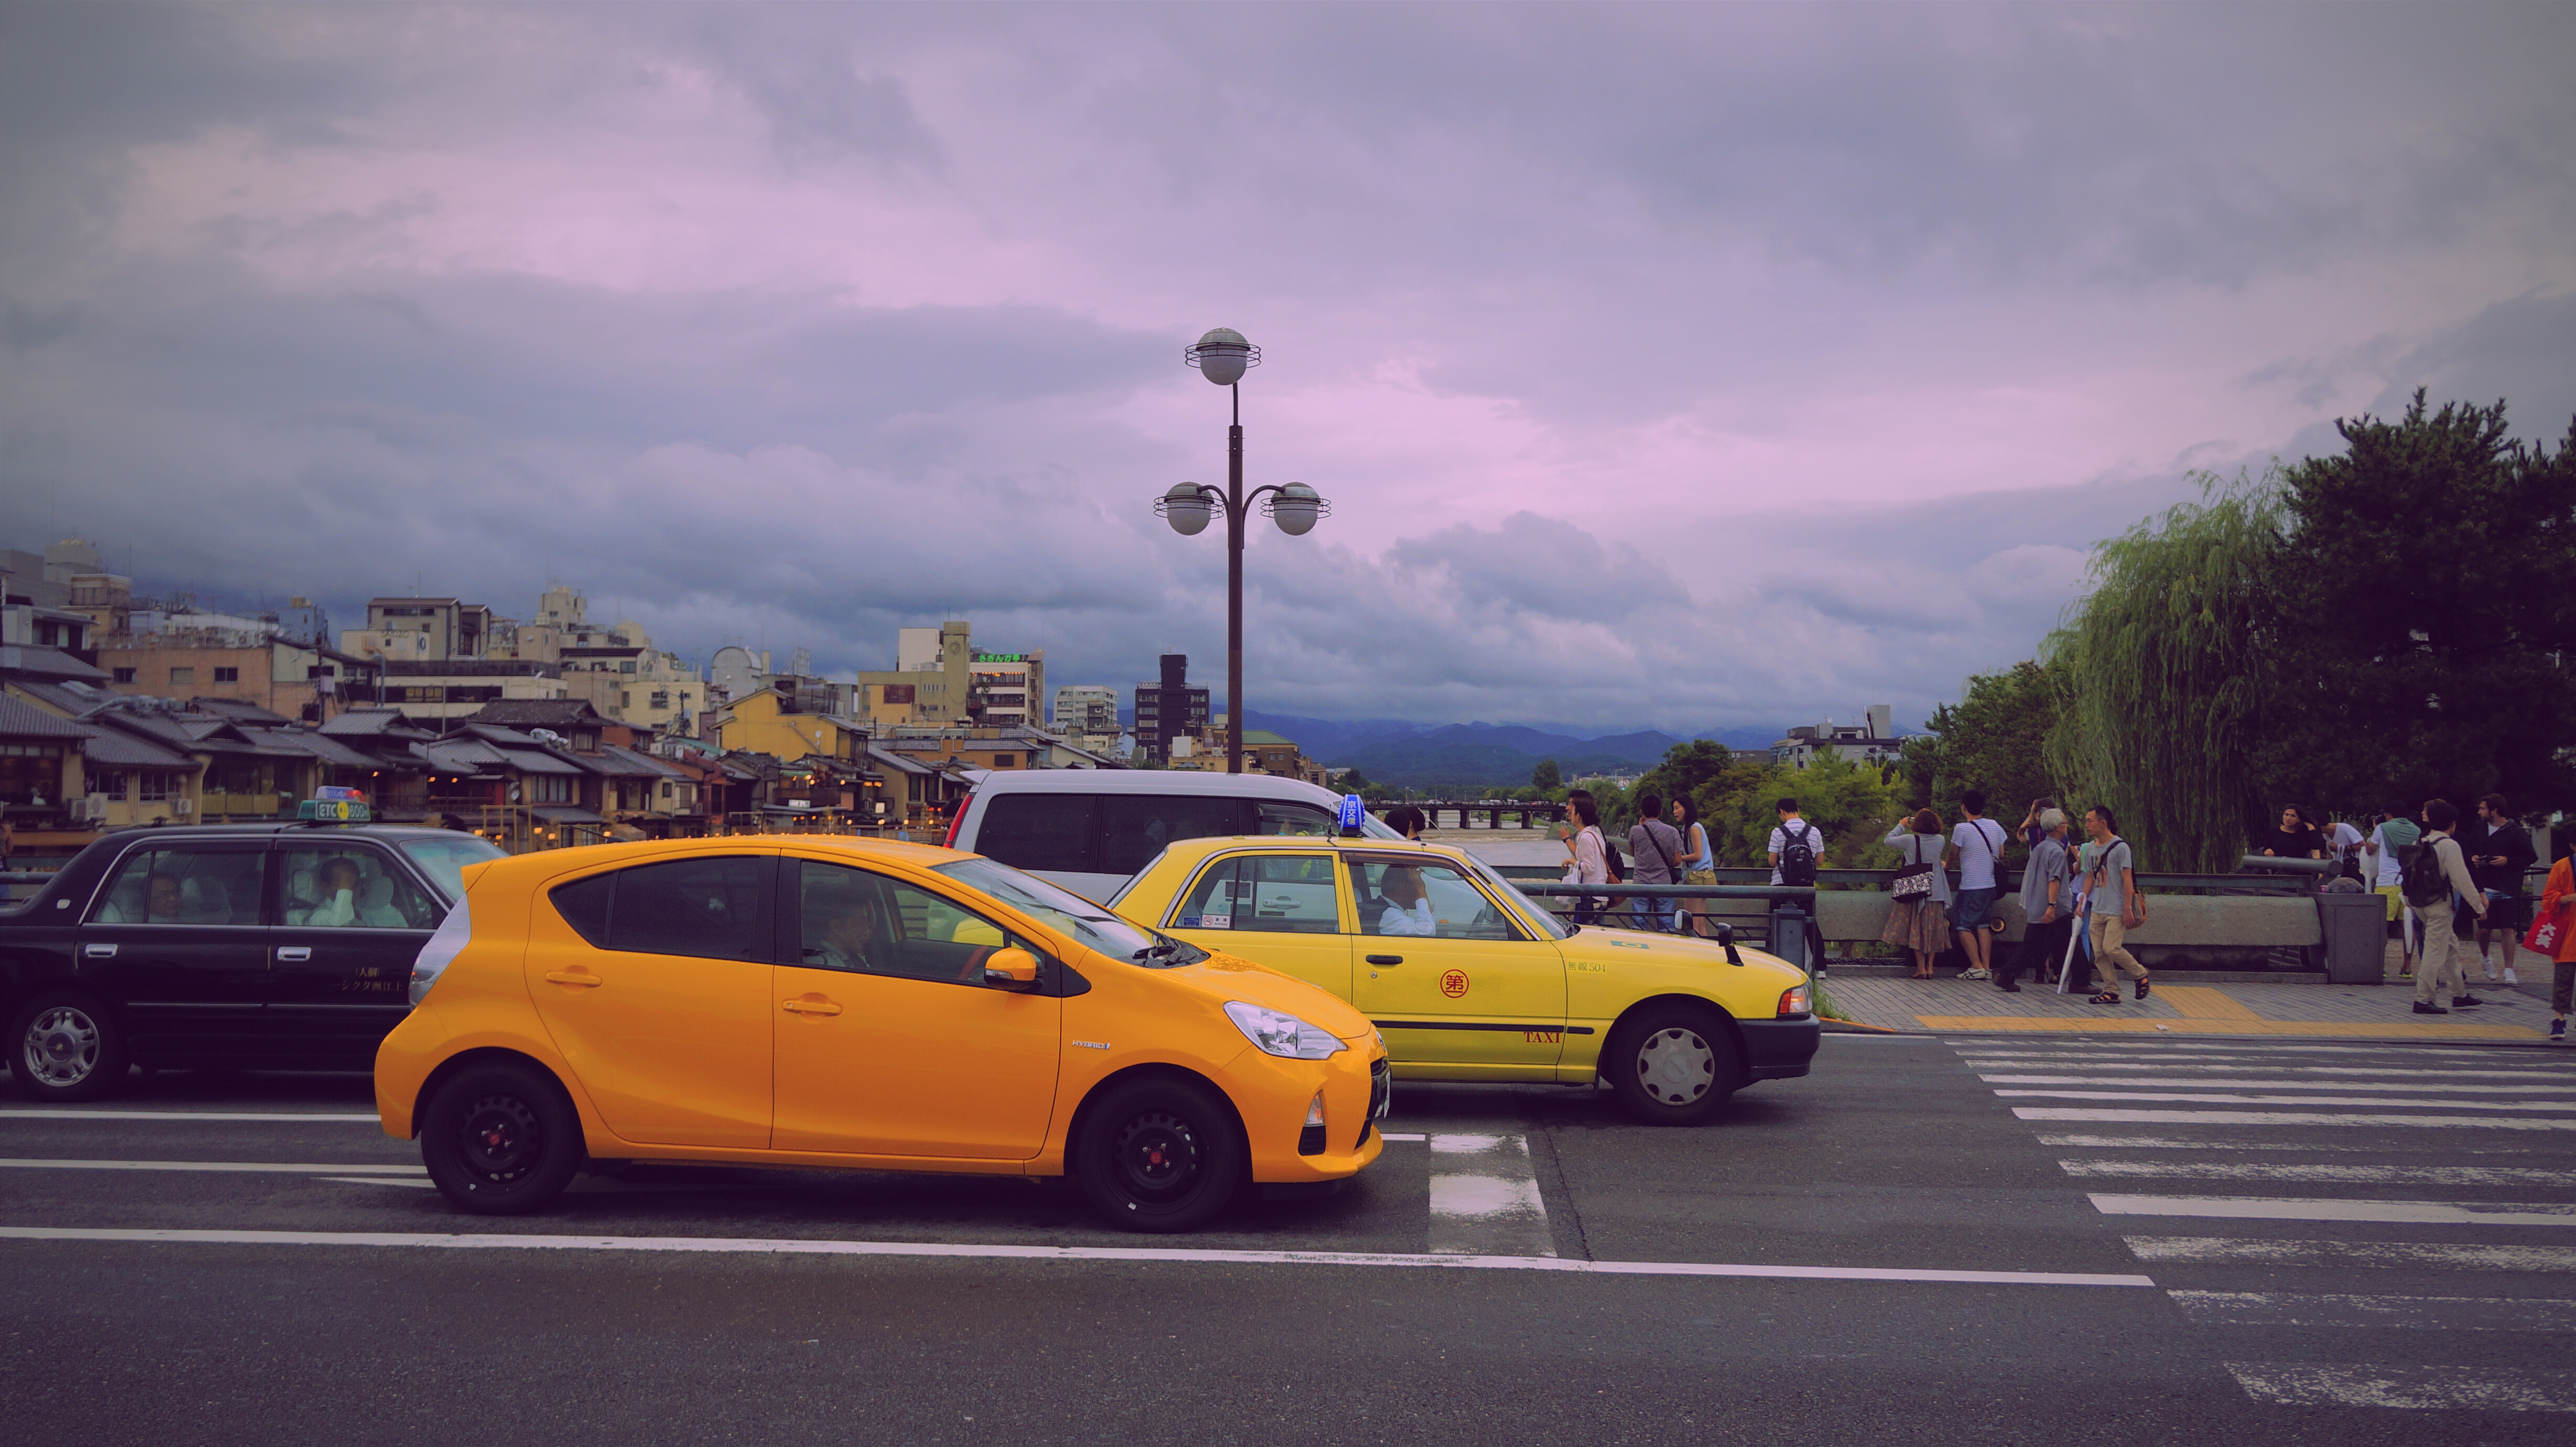
people, road, traffic, street, car, driving, urban, vehicle, pedestrians, cars, vehicles, pedestrian crossing, automobile make